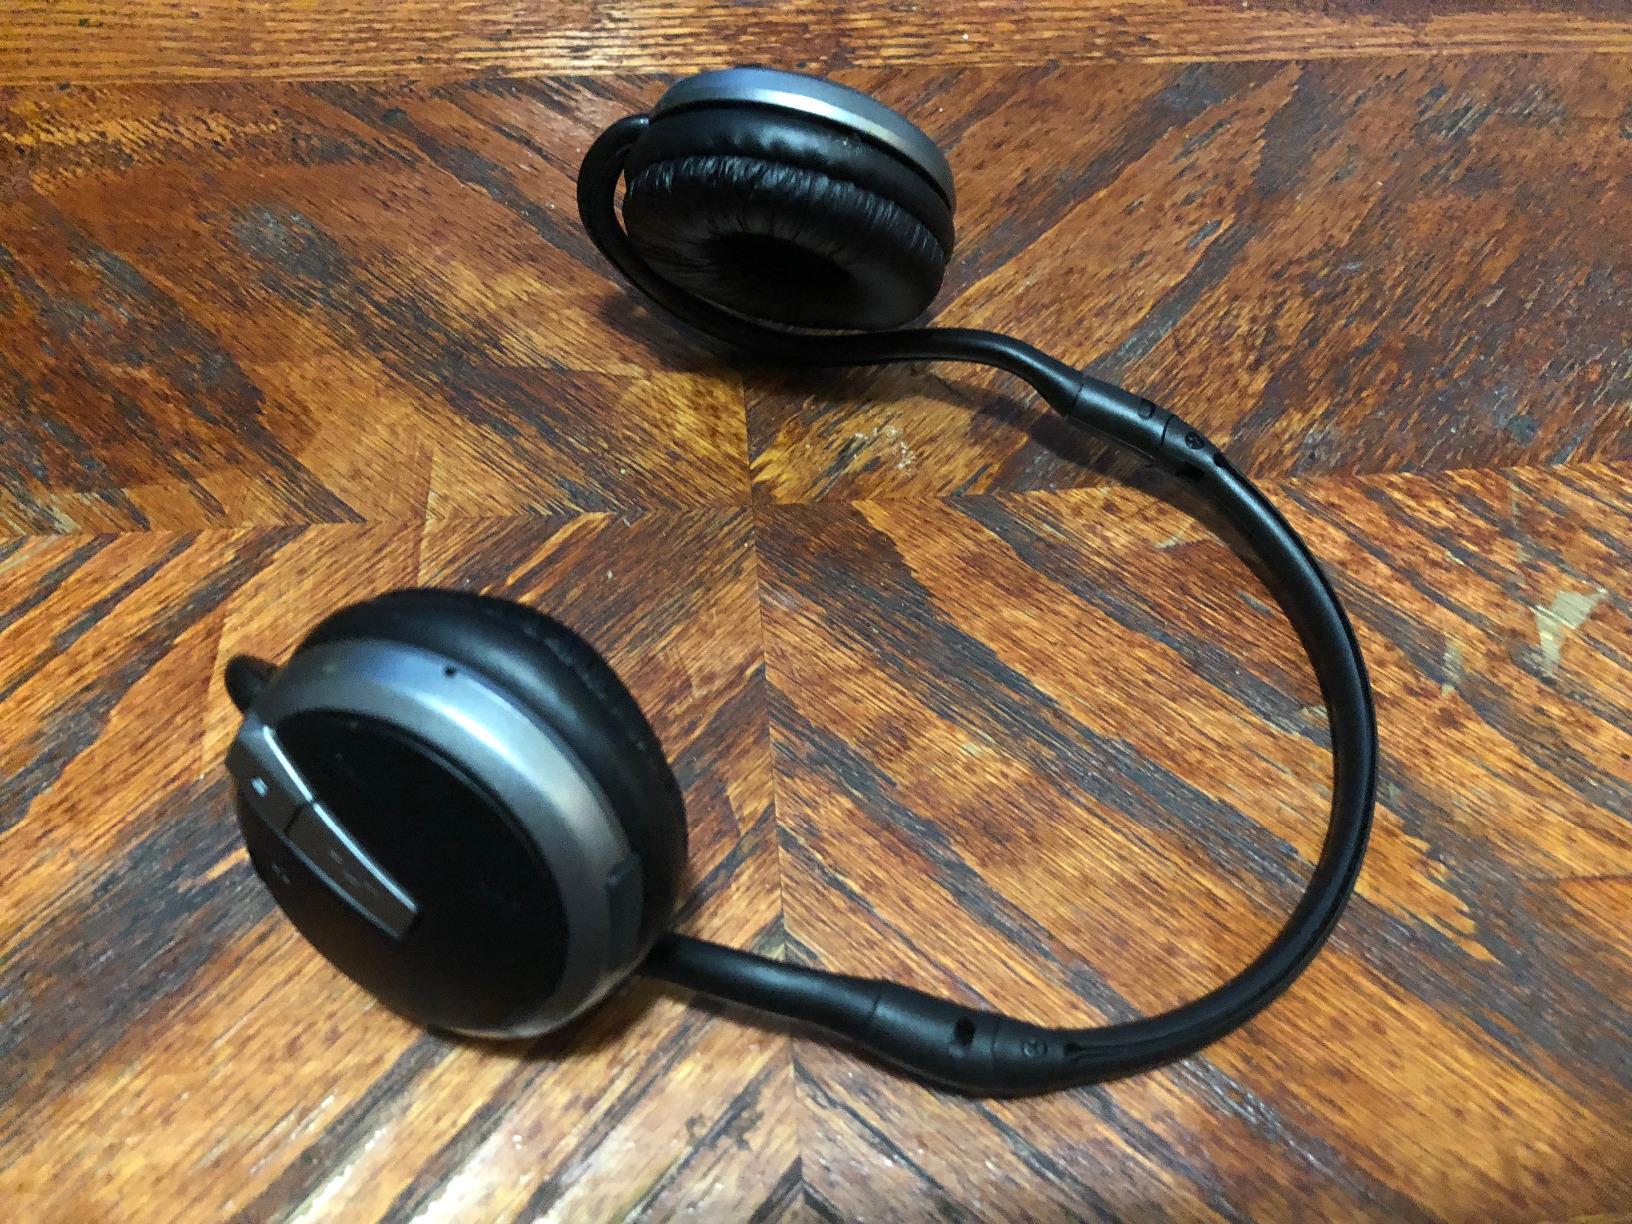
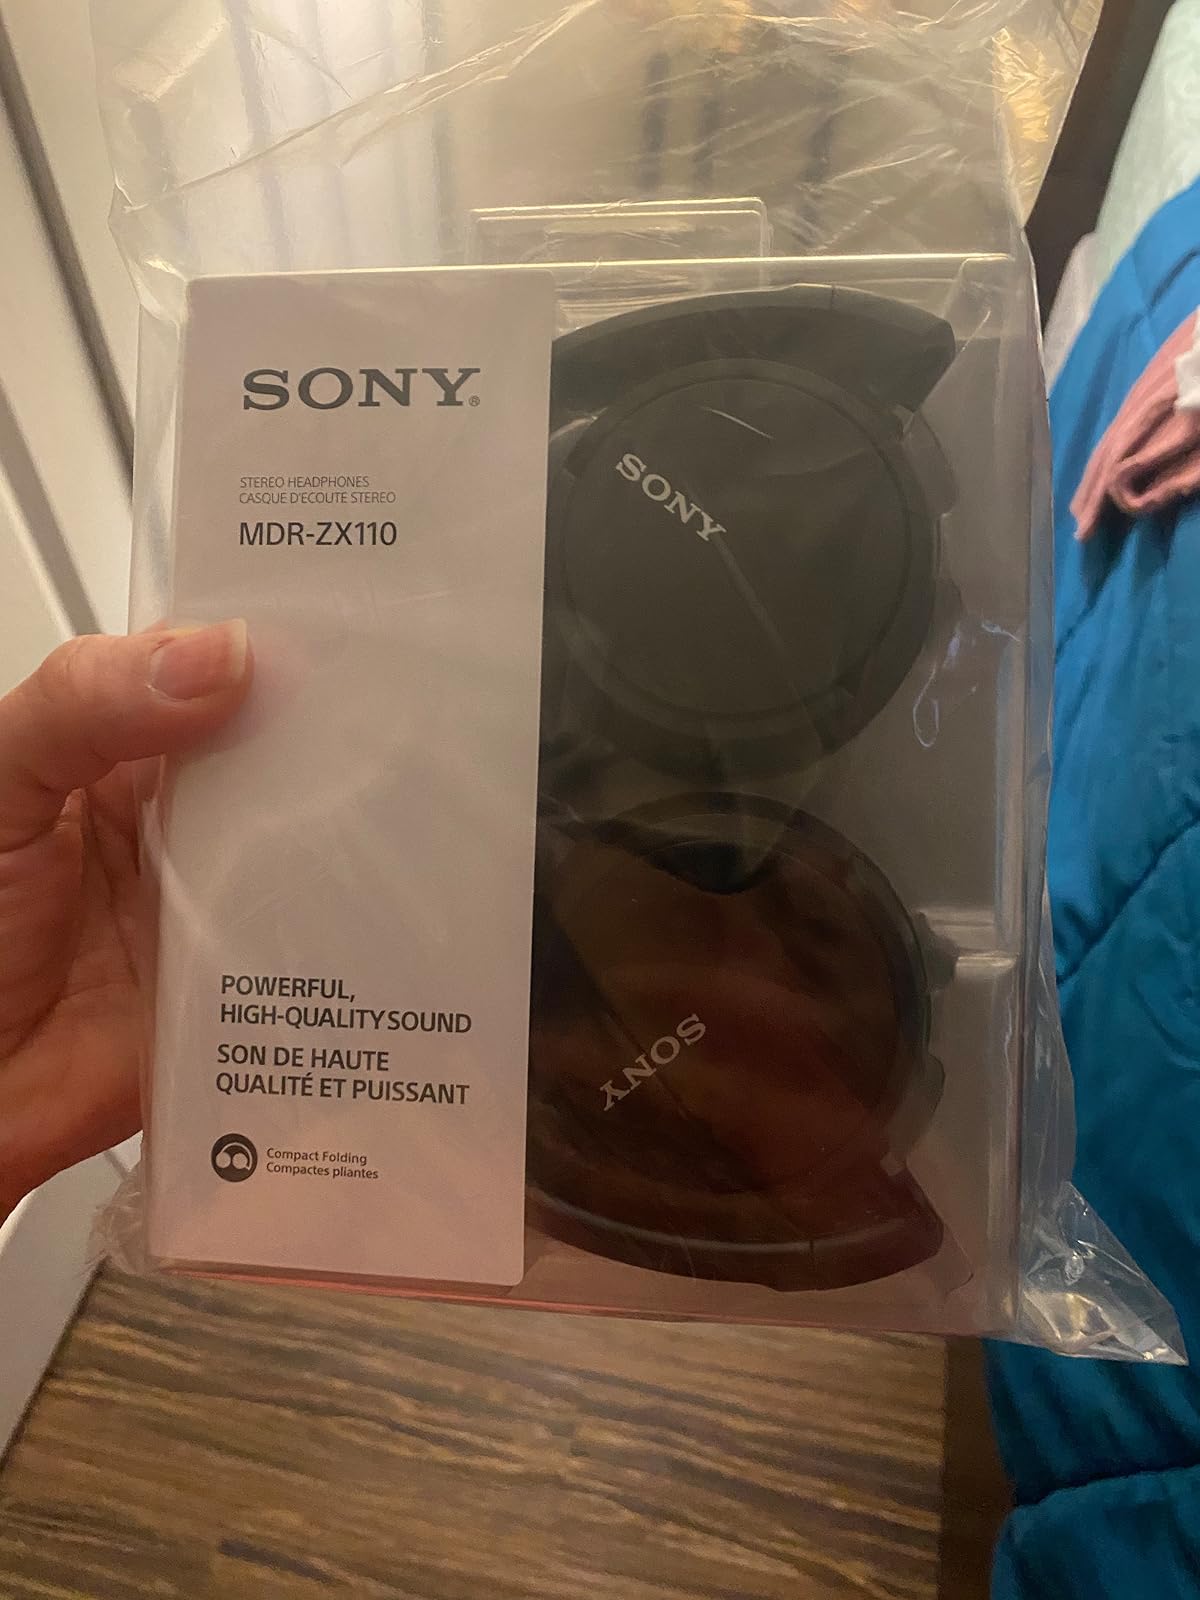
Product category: headphones
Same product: no